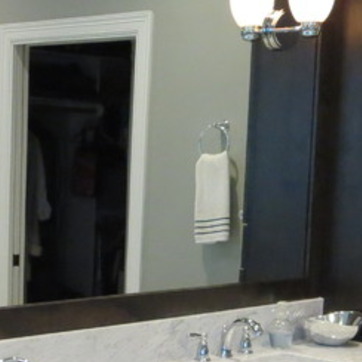
Material: mirror